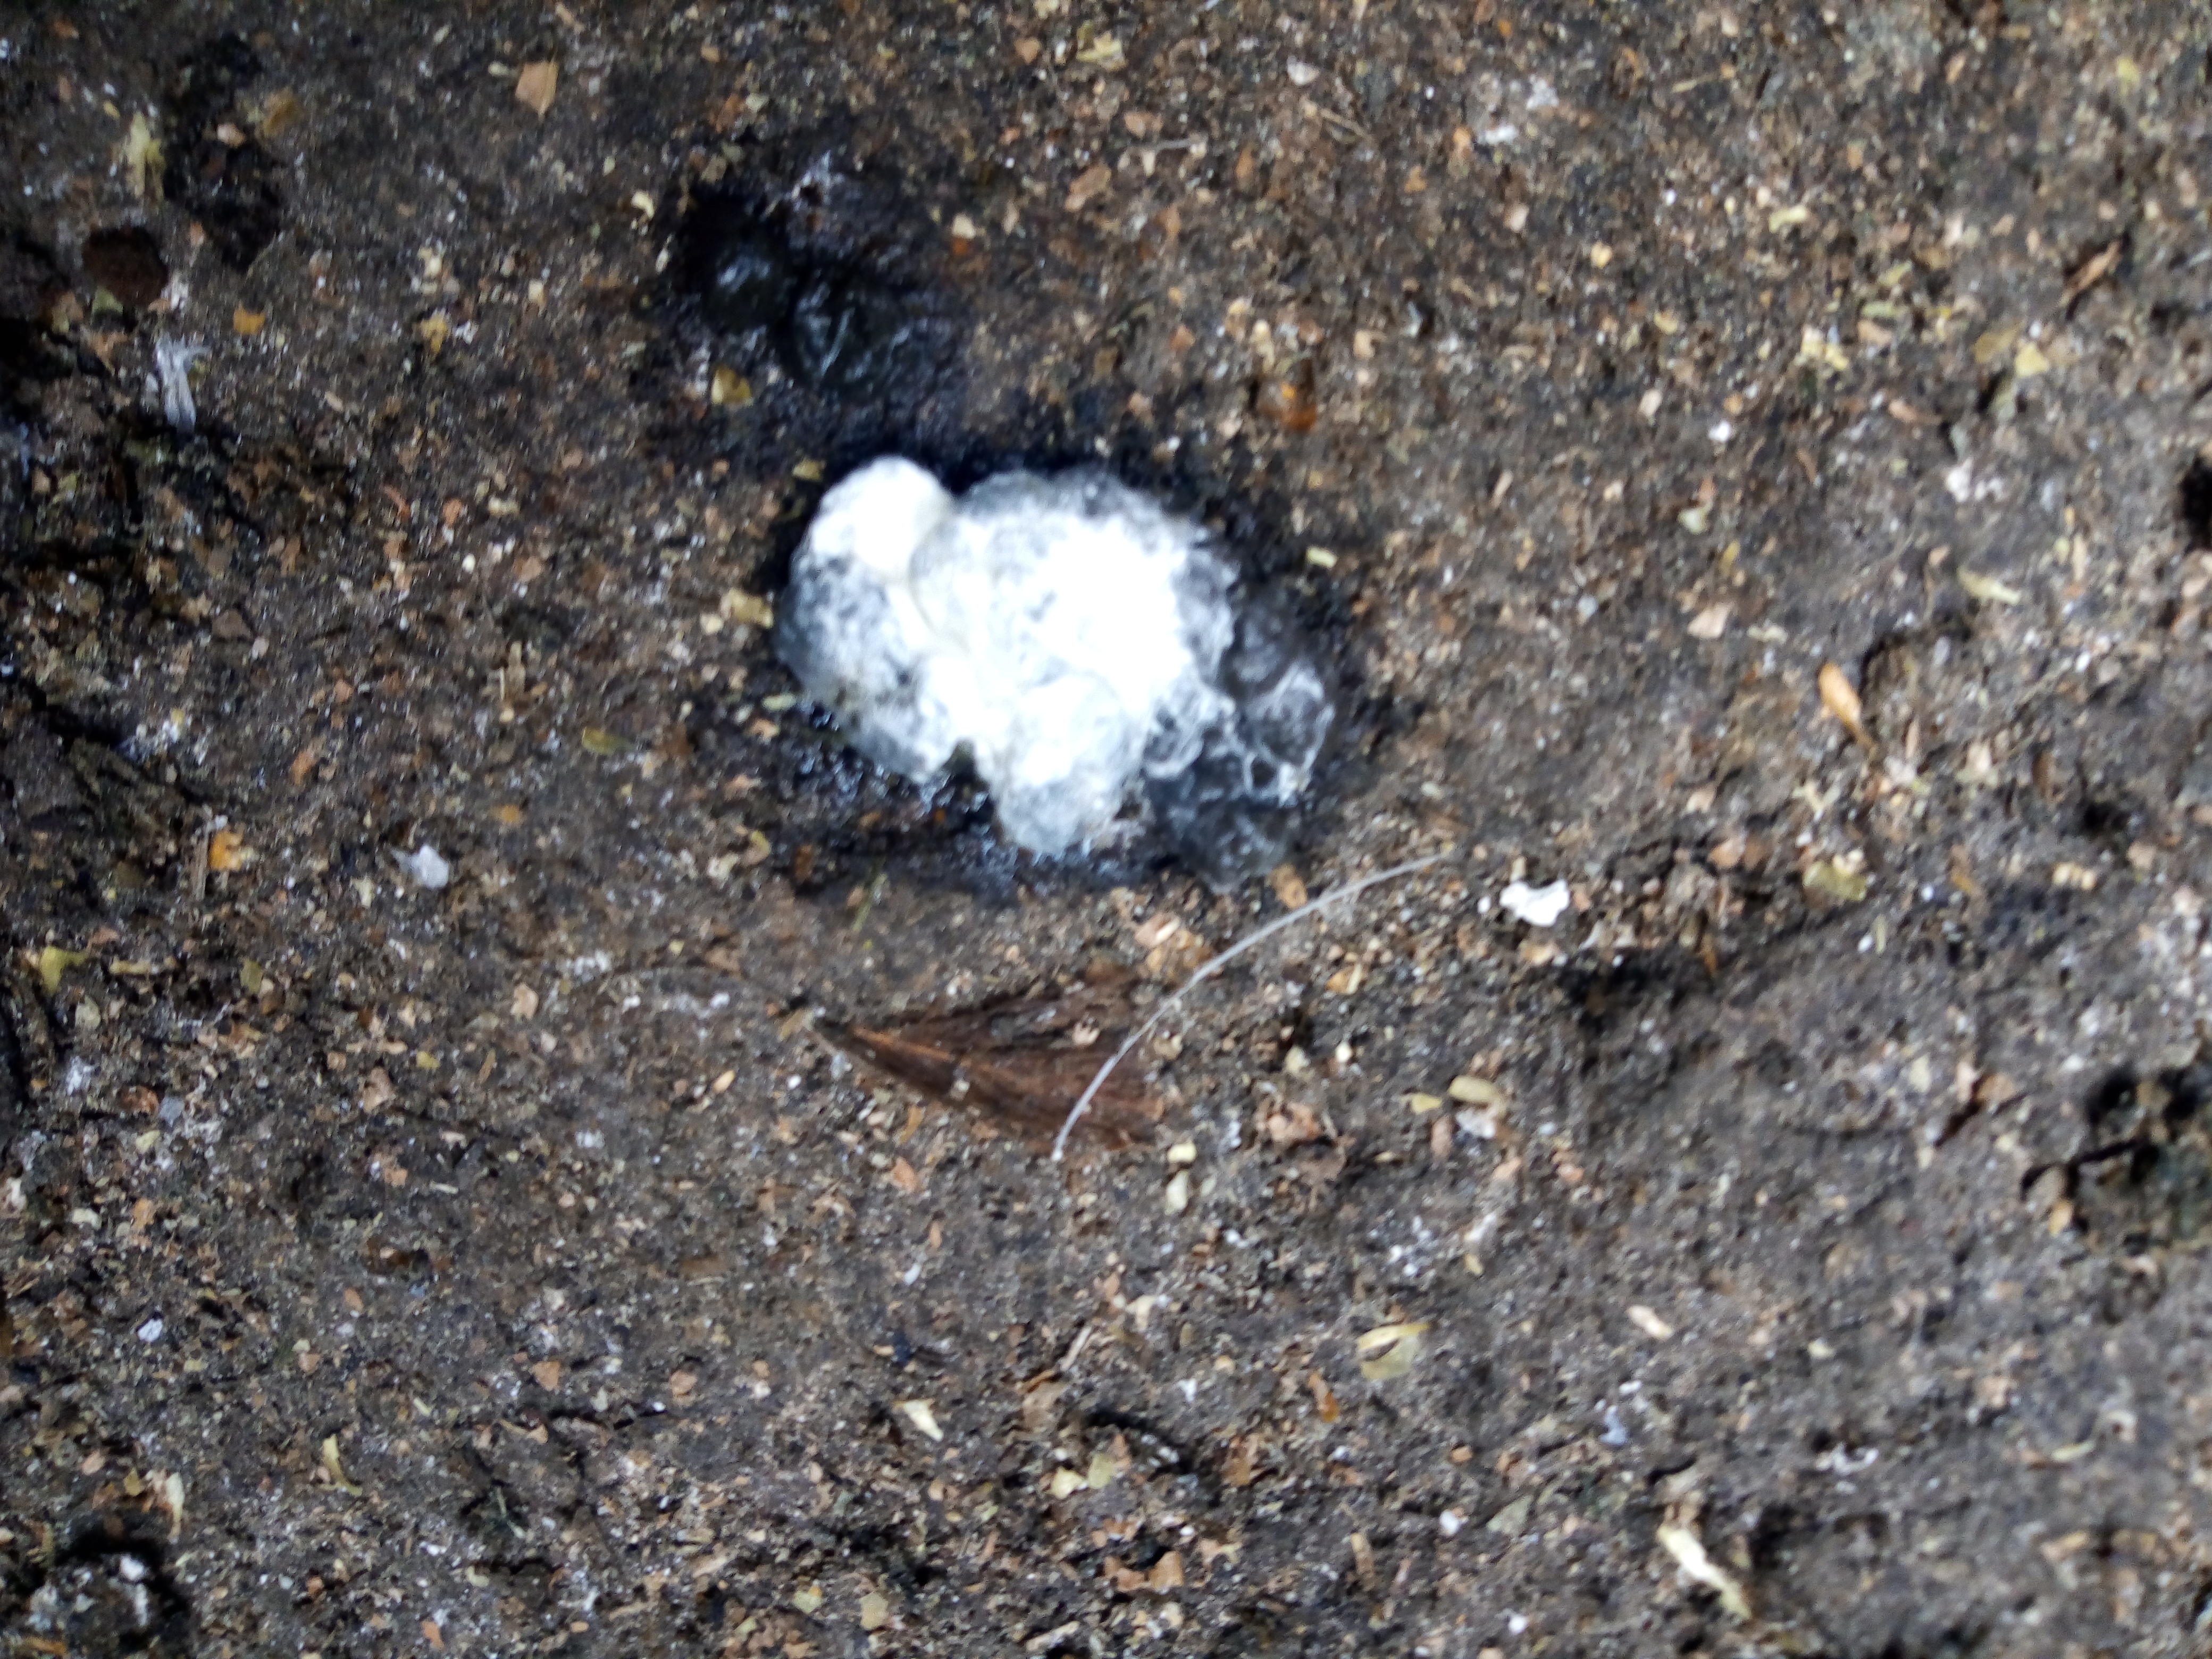
PCR-confirmed diagnosis: Healthy